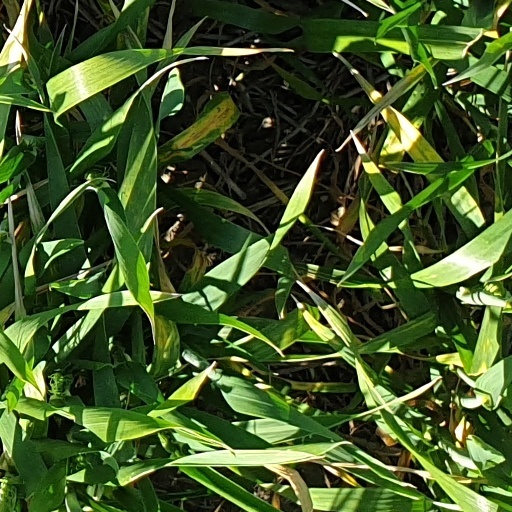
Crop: wheat